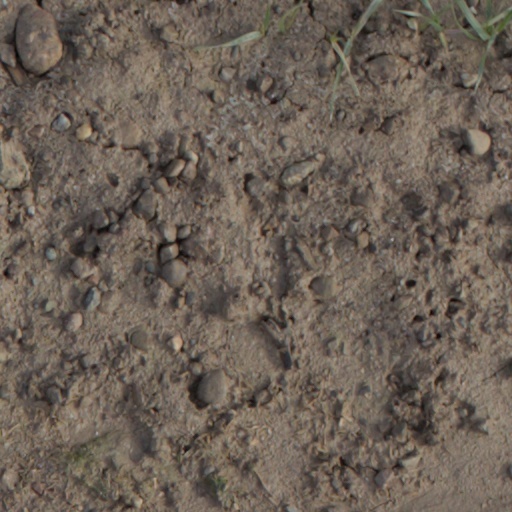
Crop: wheat